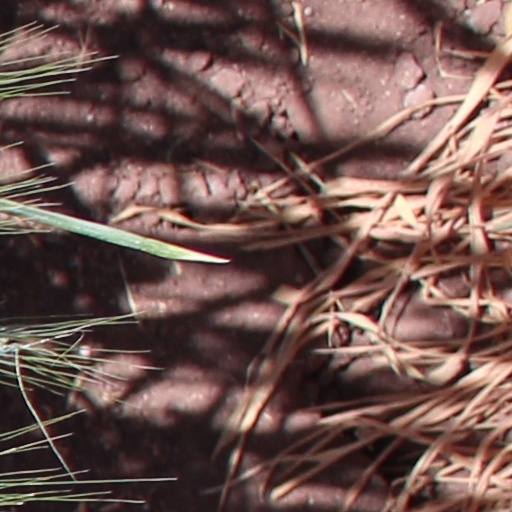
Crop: wheat